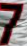
Number: 7